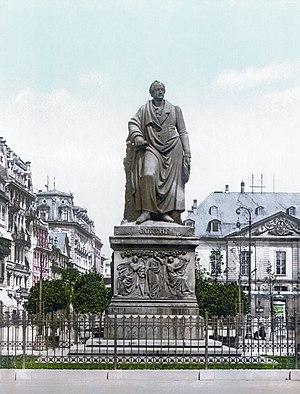
La fonderie royale de Munich est une fonderie d'art coulant exclusivement du bronze qui exista entre 1822 et 1931. Beaucoup de statues de Munich et de ses environs y ont été réalisées.